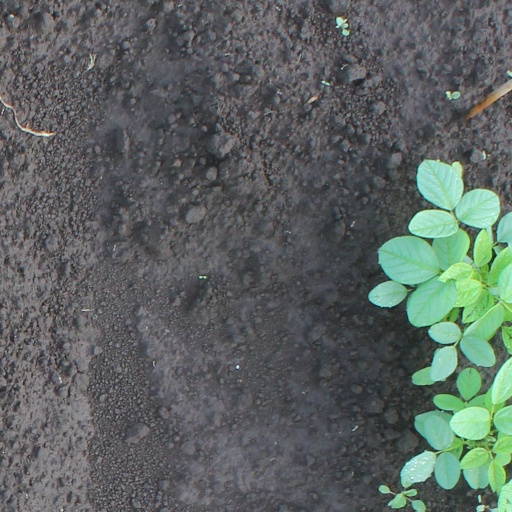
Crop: soybean